BTBD9

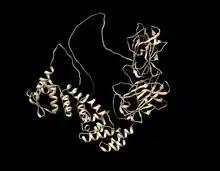
Chimera rendering of the BTBD9 gene. The green highlighted areas are the G nucleotides which indicate the areas which may be effected with disorders such as restless leg syndrome.

BTB domain containing 9 is a protein that in humans is encoded by the BTBD9 gene.